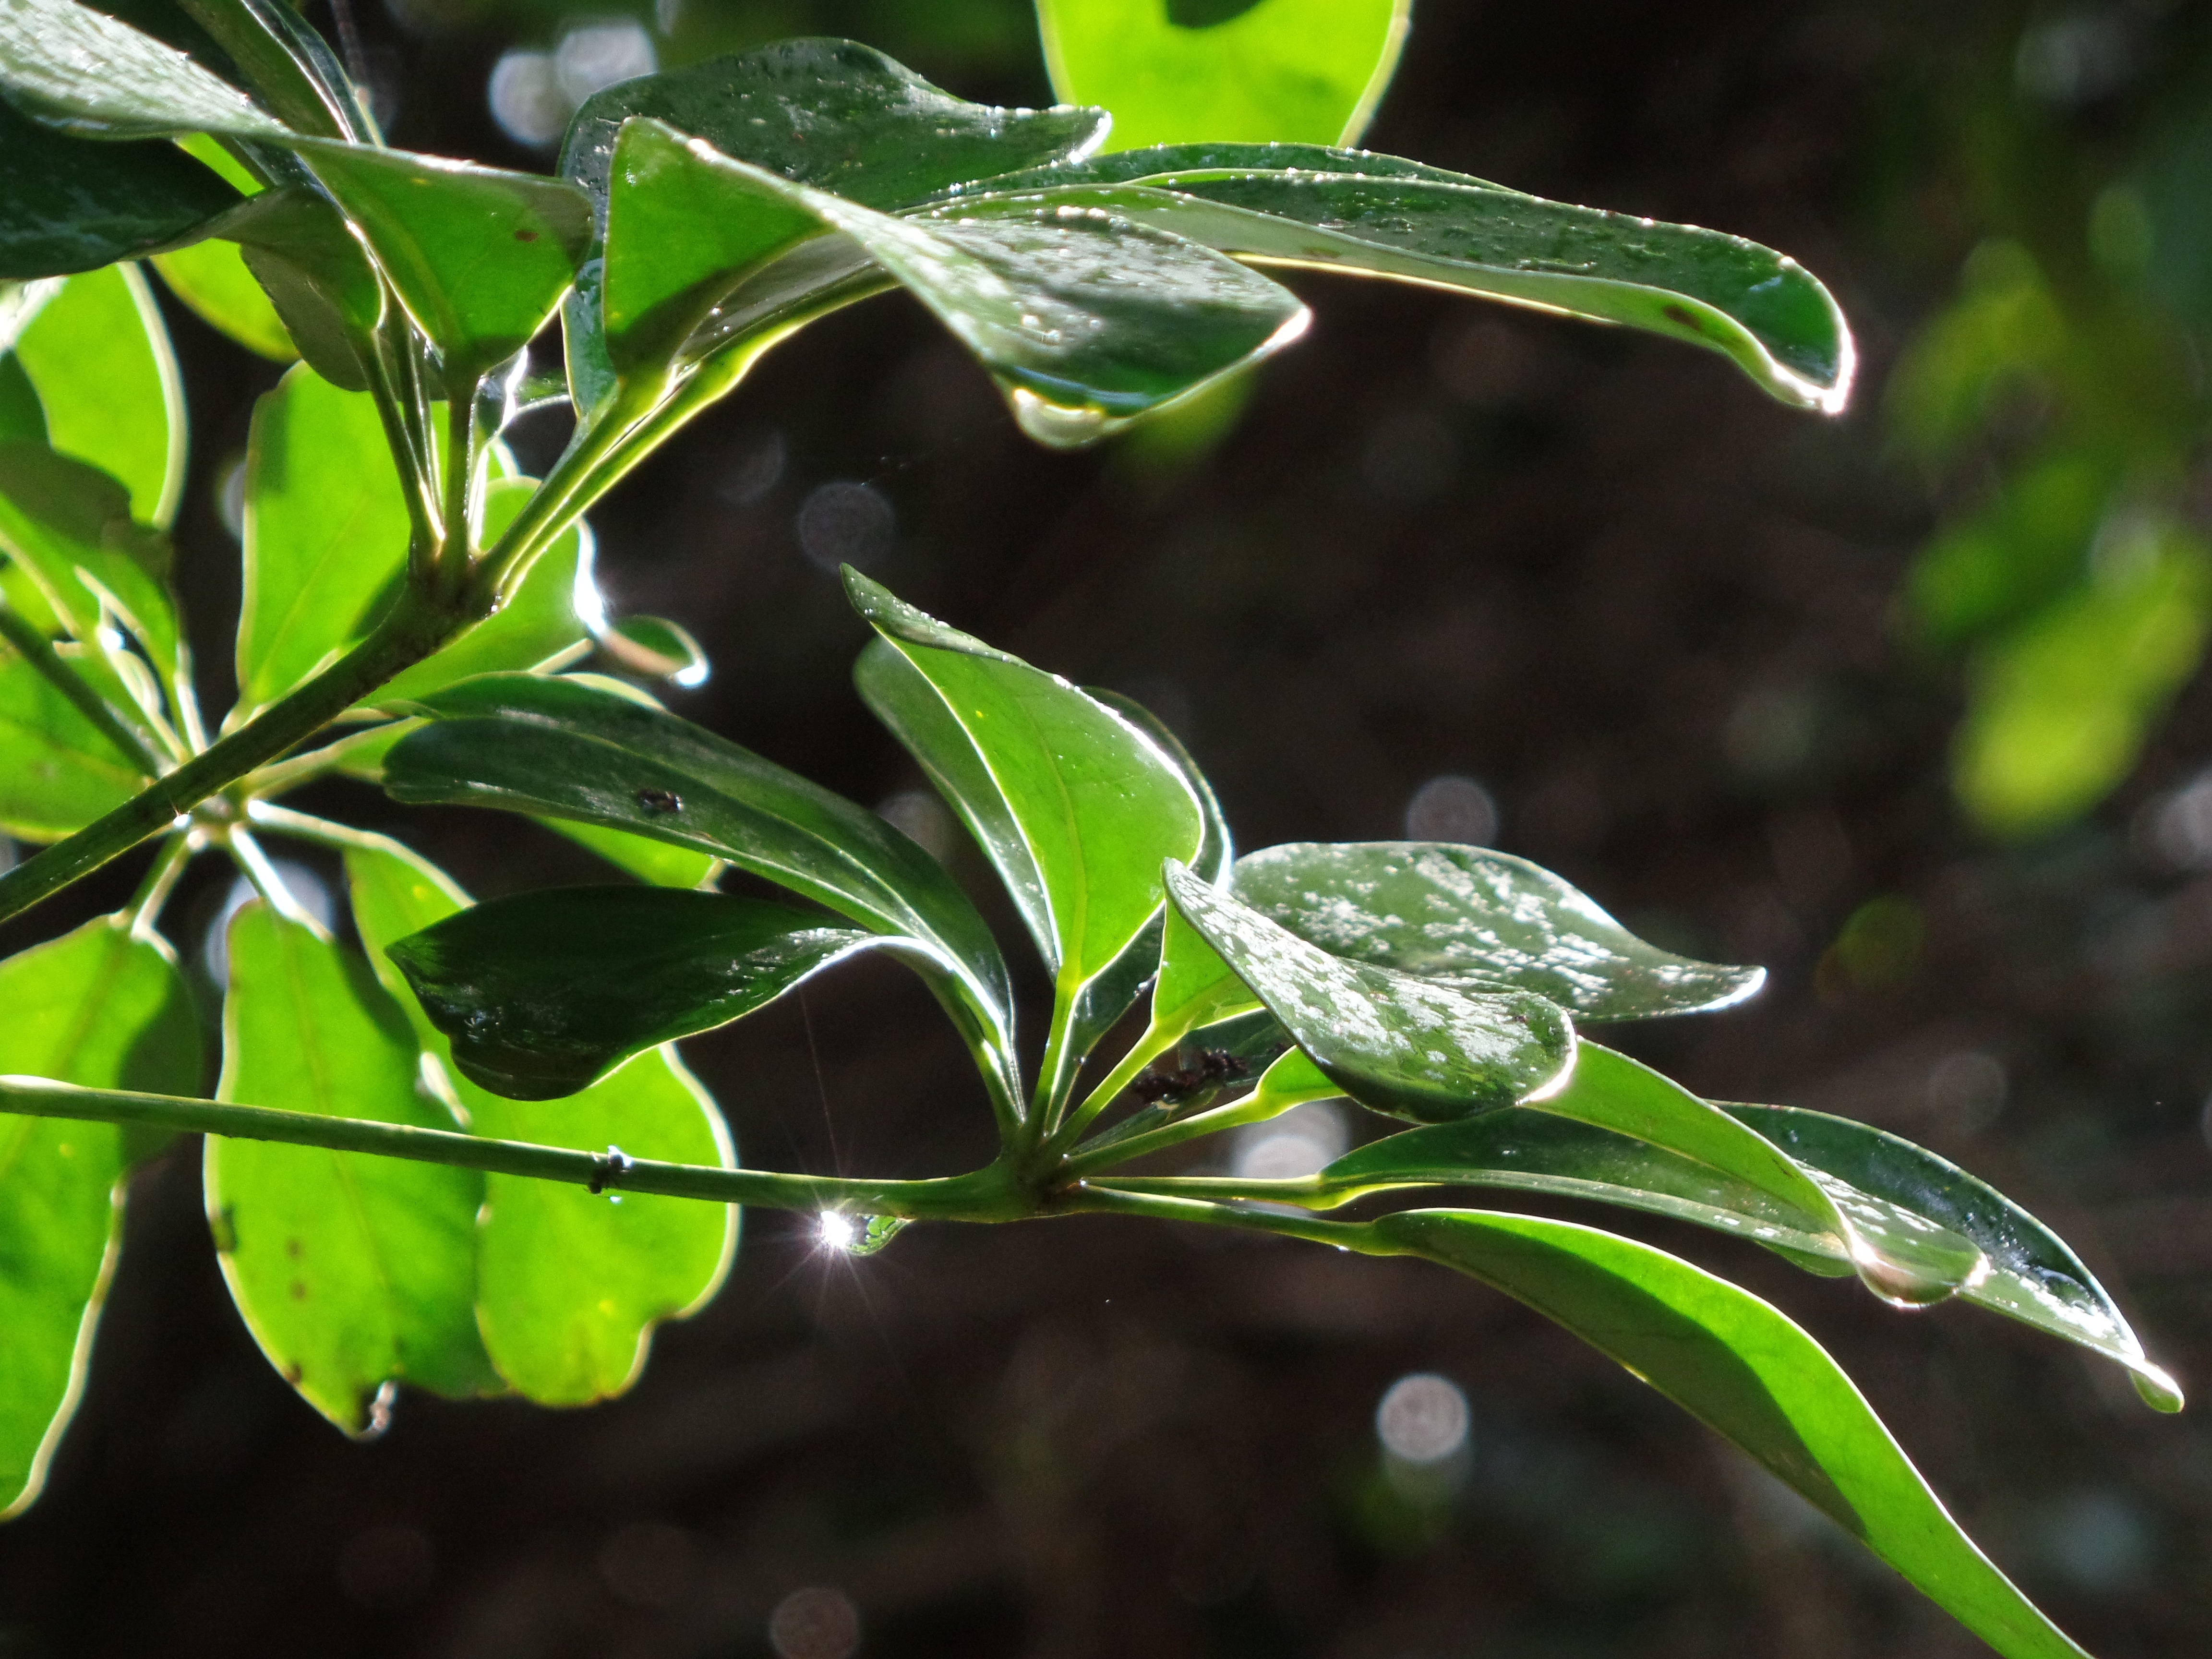
tree, nature, branch, plant, rain, leaf, flower, food, green, produce, botany, flora, shrub, details, flowering plant, land plant